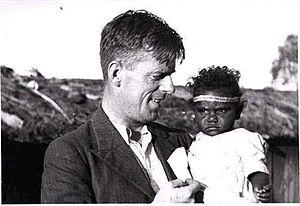
Norman Barnett Tindale est un anthropologue, archéologue et entomologiste australien.